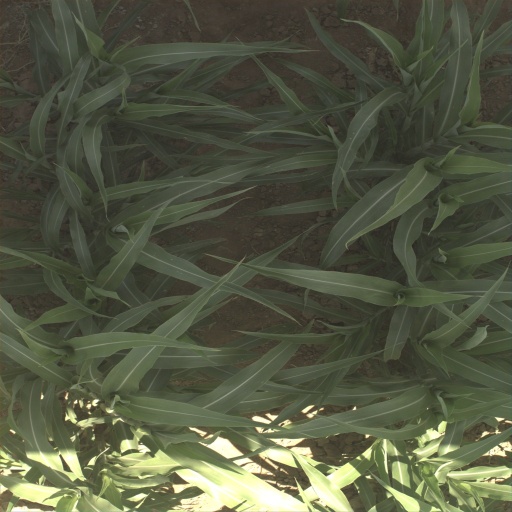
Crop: sorghum